Edward Killwick Calver

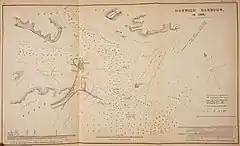
Plan of Harwich Harbour, prepared for the Commission on Harbours of Refuge

Edward Killwick Calver (6 December 1813 – 28 October 1892) was a captain in the Royal Navy, and hydrographic surveyor. He is particularly noted for his surveying work in the east of Britain, and as the captain of , in oceanographic voyages in 1869 and 1870.